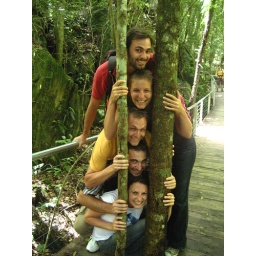
blue mountains nous like in shining